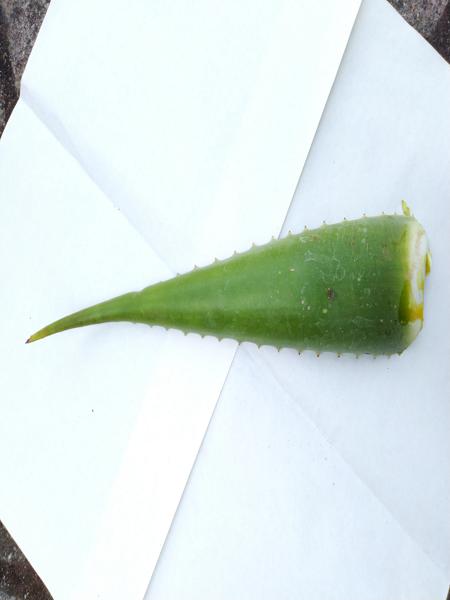
Plant: Aloevera